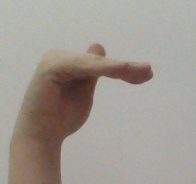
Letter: khaa